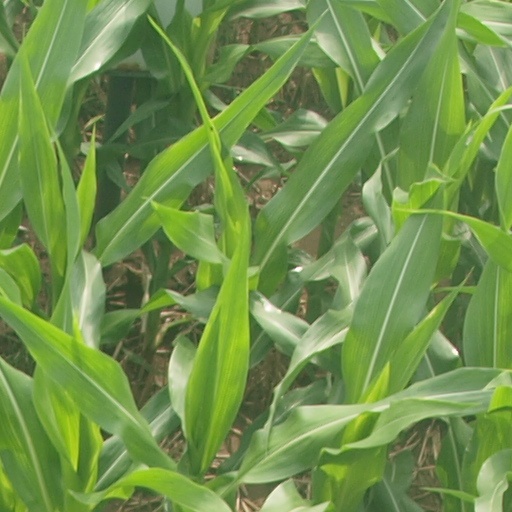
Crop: maize; corn